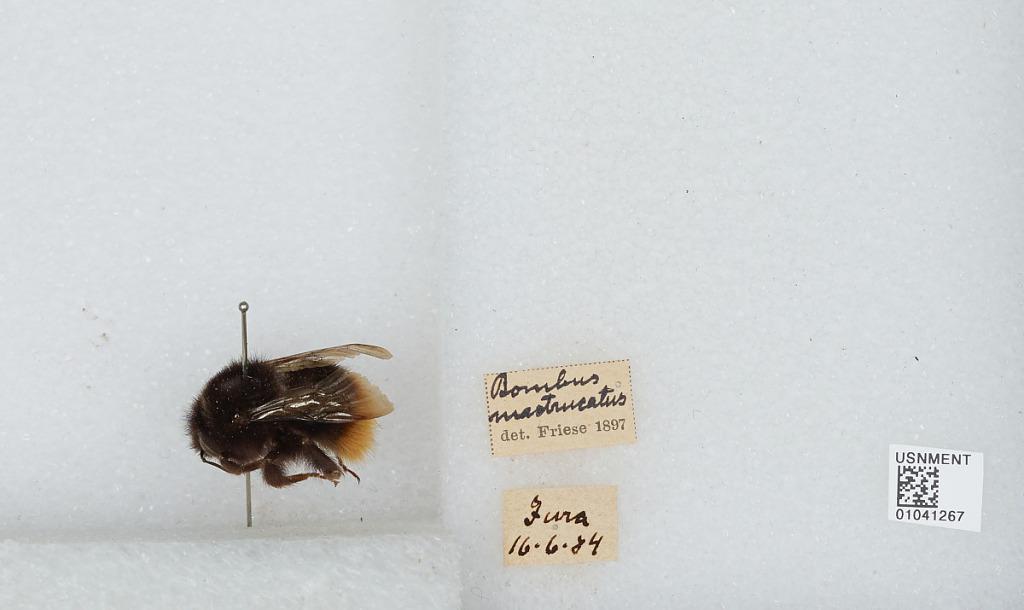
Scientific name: Bombus (Alpigenobombus) wurflenii Radoszkowski
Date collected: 1884-6-16
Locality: Fura
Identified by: Friese